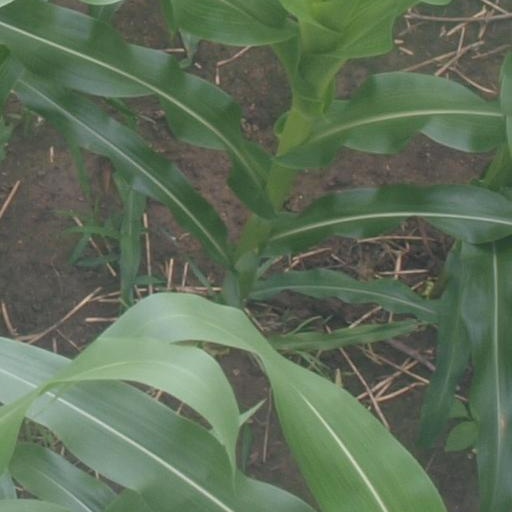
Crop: maize; corn